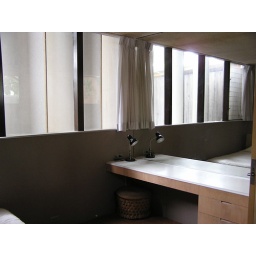
Reflections in the mirrors of the downstairs bedroom